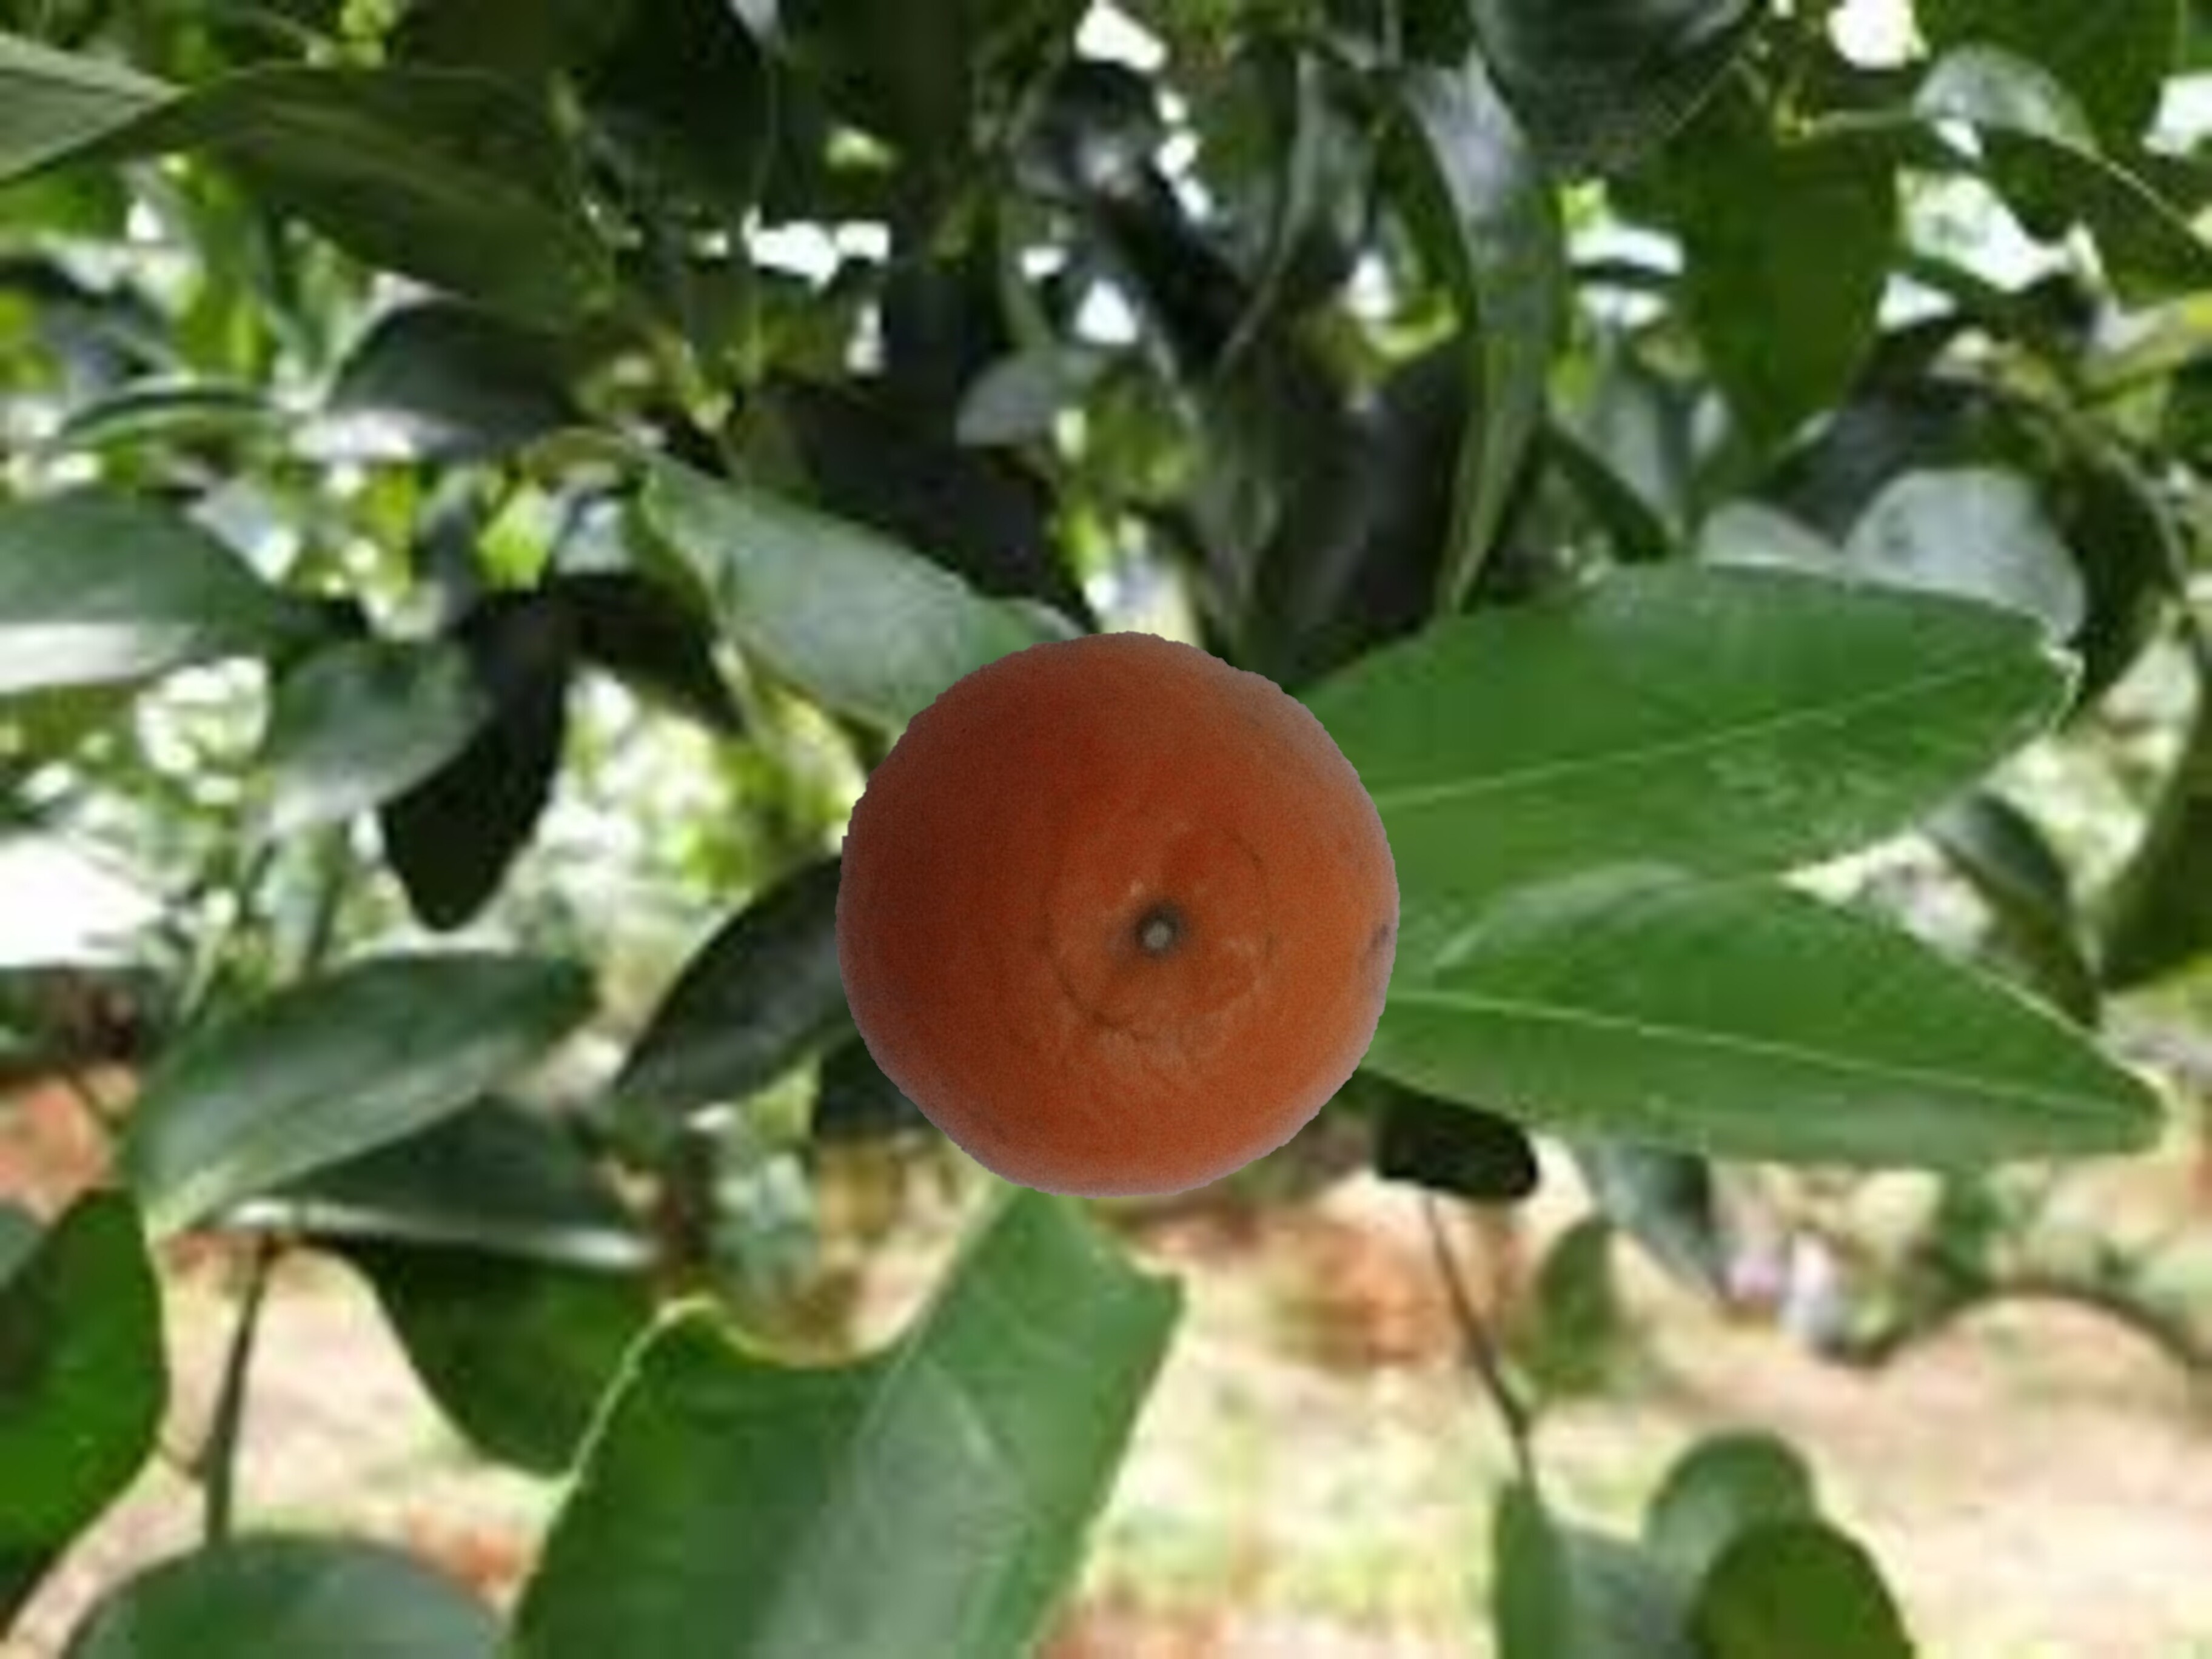
Citrus fruit variety: tankan